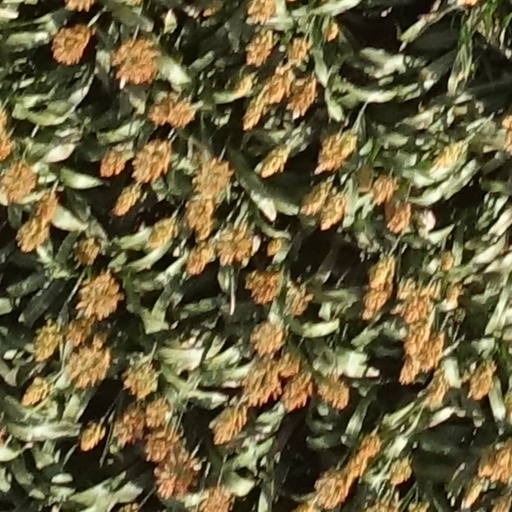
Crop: sorghum